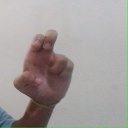
अक्षर: अ